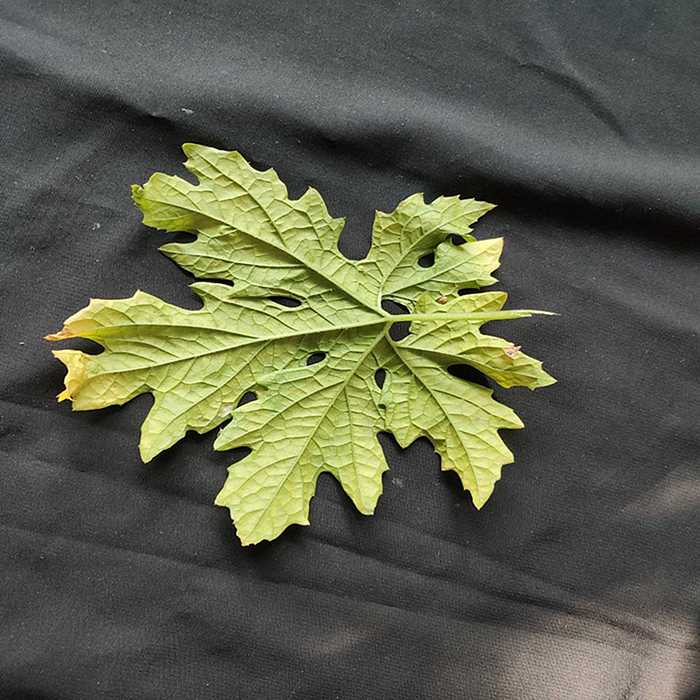
Plant: Bitter Gourd
Label: Mosaic virus